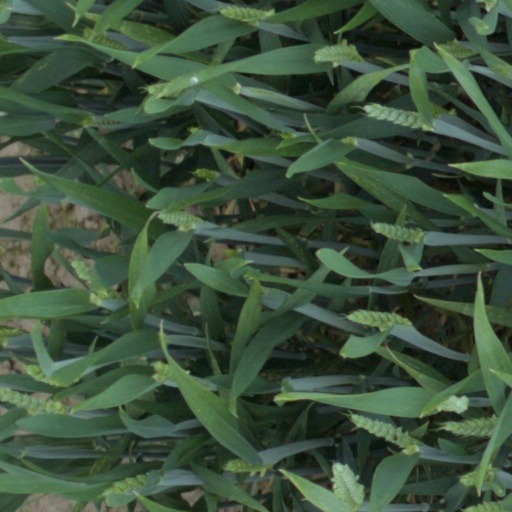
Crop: wheat